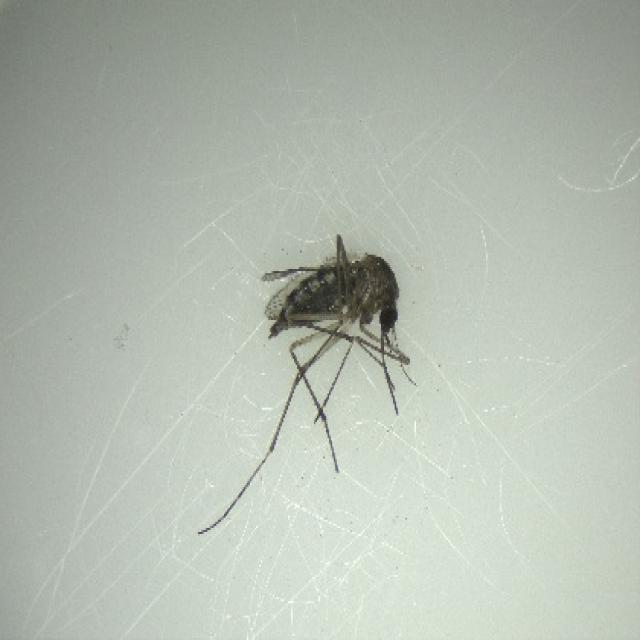
Species: aedes_vexans